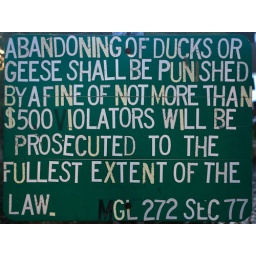
A curious sign by Shawme Pond, Sandwich, Cape Cod, MA.  I'll have to abandon my duck elsewhere!